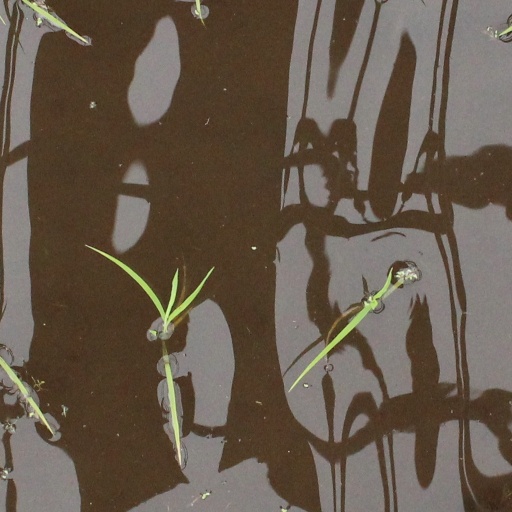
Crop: rice